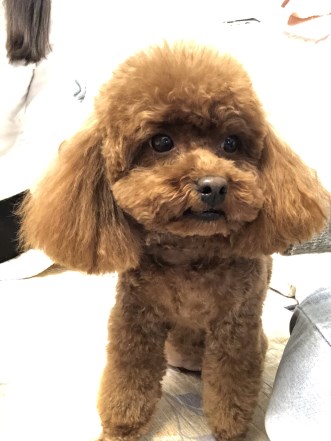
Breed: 7449-n000128-teddy